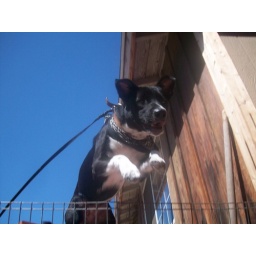
harley jumping over a small 3 foot fence in the backyard